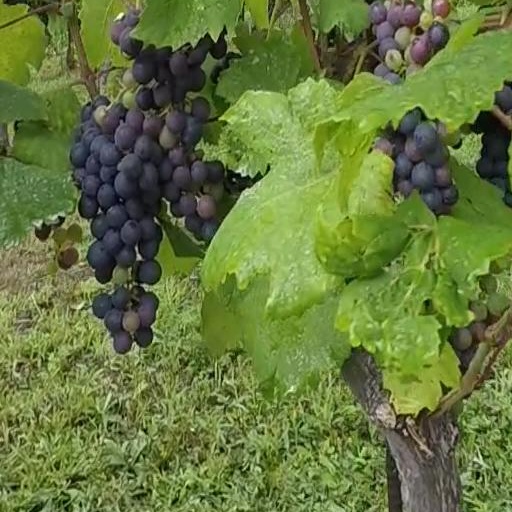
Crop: grape